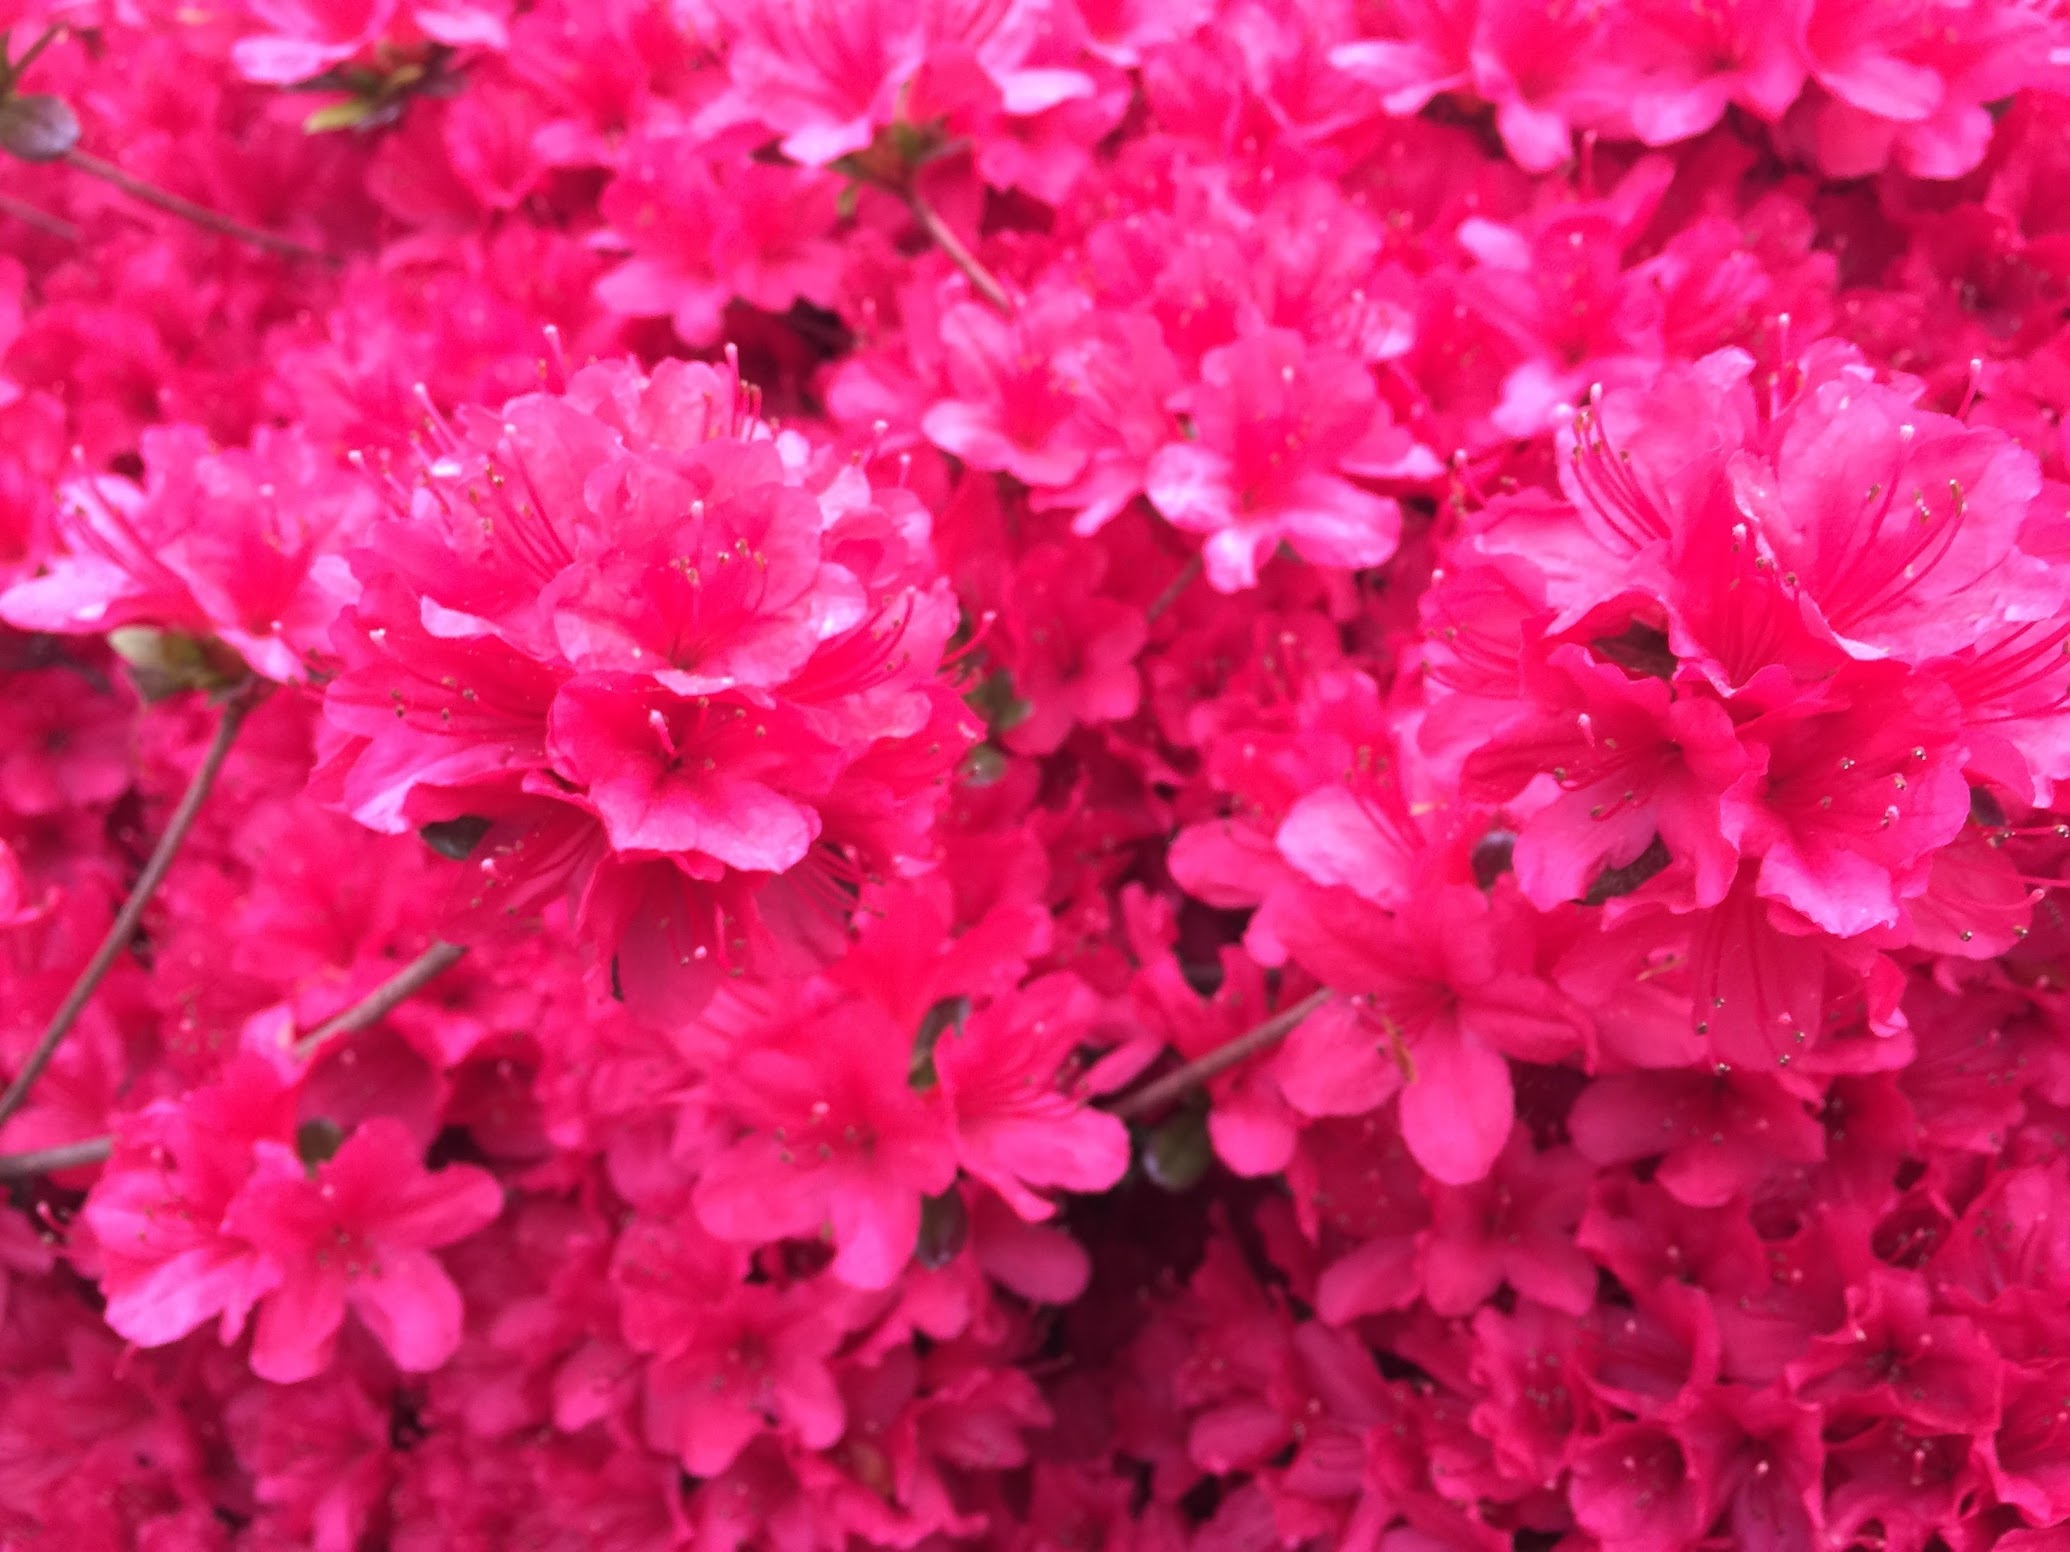
plant, flower, petal, shrub, rhododendron, azalea, flowering plant, annual plant, woody plant, land plant